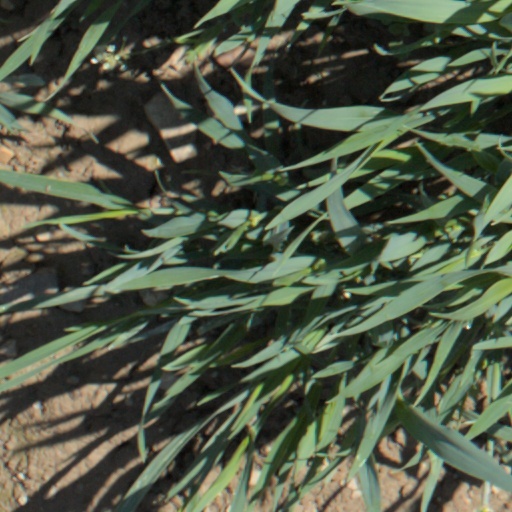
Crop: wheat